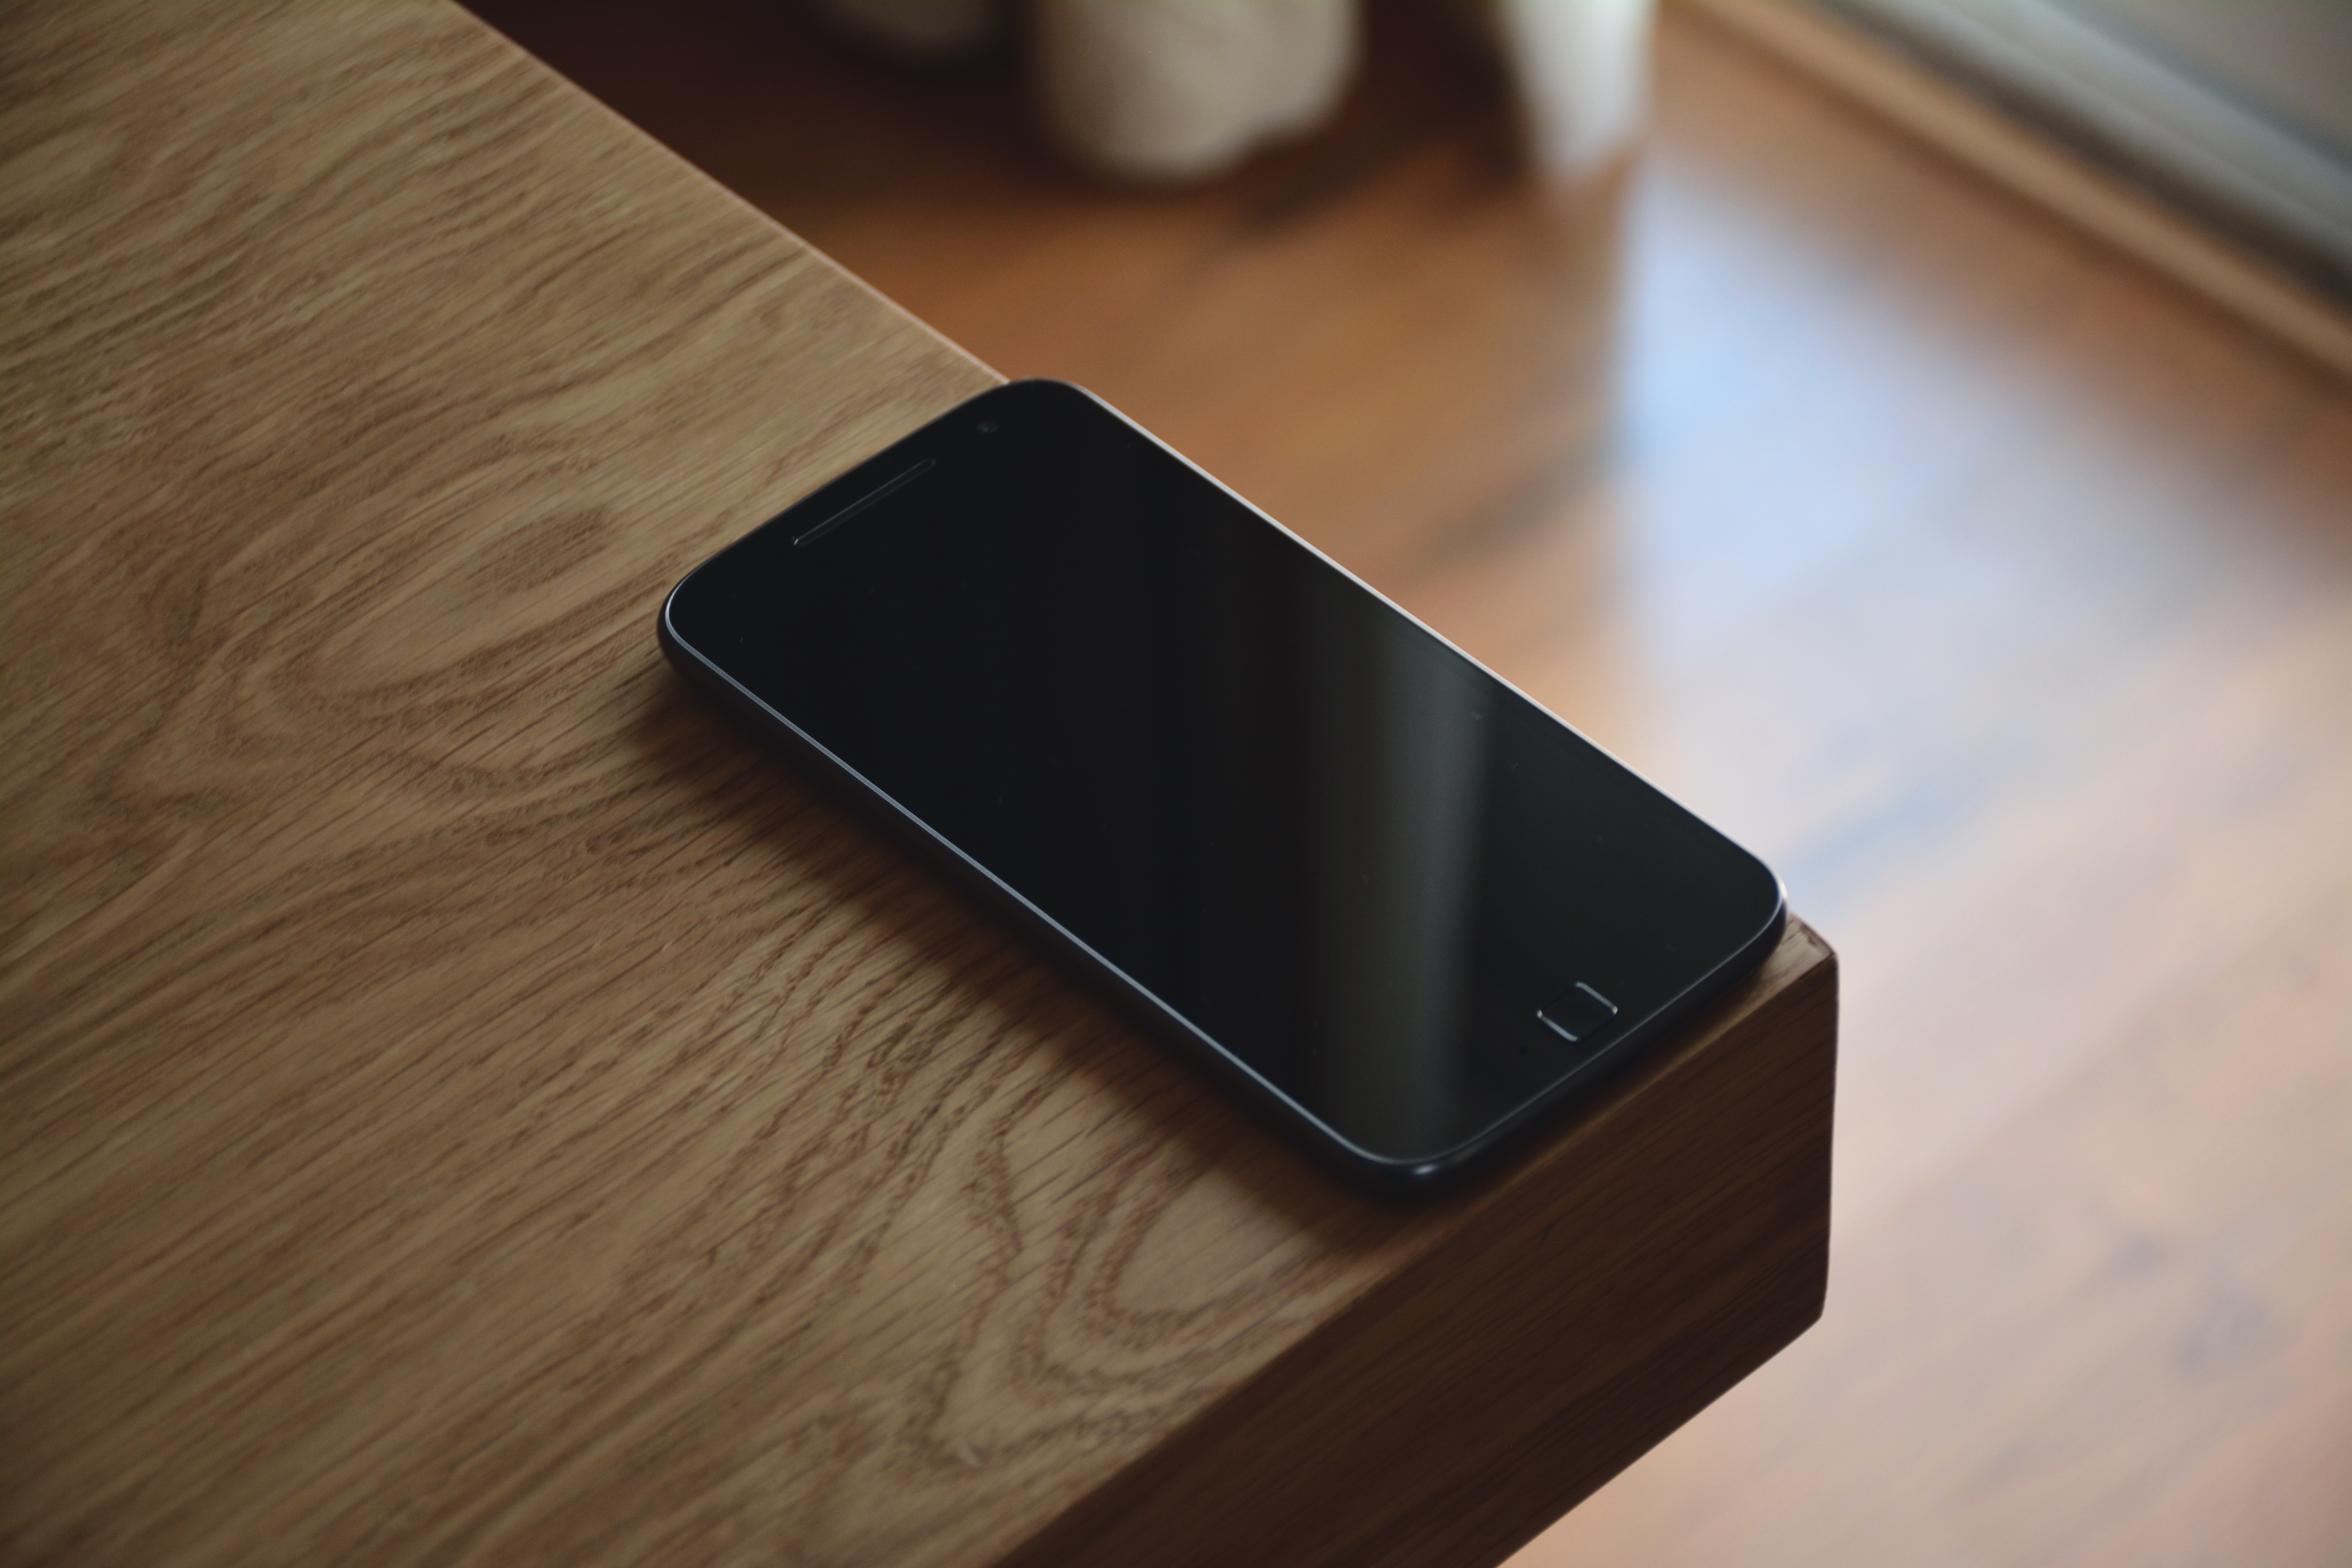
desk, smartphone, table, wood, technology, floor, telephone, gadget, furniture, mobile phone, electronics, shape, motorola, electronic device, portable communications device, communication device, moto g4, moto g4 plus